Paseo de la Constitución

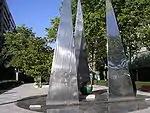
View of el Monumento a la Constitución (Monument to the Constitution), main attraction of namesake plaza, in Saragossa, Spain.

El Paseo de la Constitución (Constitution Walk) is located in Zaragoza, Spain.